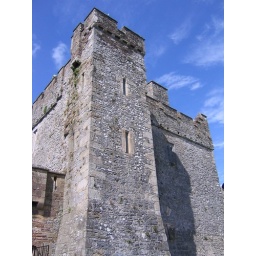
a tower in another castle